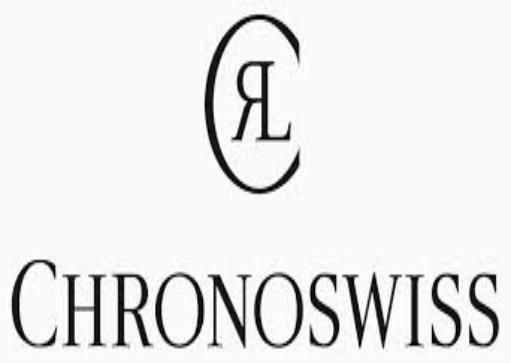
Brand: Chronoswiss-2
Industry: Electronic